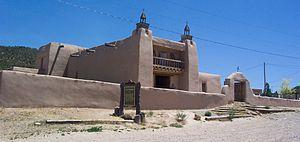
Eglise de Las Trampas, Nouveau Mexique. Comparez le niveau de degradation visible sur la photo prise en May 2005, 10 mois plus tard.
Le comté de Taos est l’un des 33 comtés de l’État du Nouveau-Mexique, aux États-Unis, à la frontière avec le Colorado. Il a été fondé le 9 janvier 1852 et reprend le nom de son siège, Taos, d’origine amérindienne.